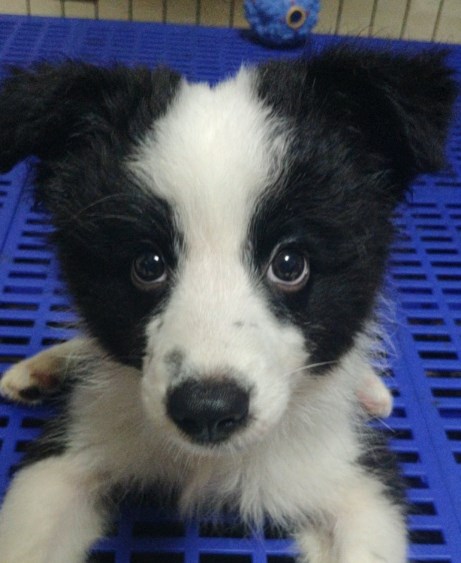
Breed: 2594-n000109-Border_collie